HMS Warspite (03)

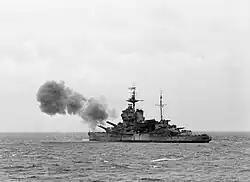
"Warspite" bombarding defensive positions off Normandy, 6 June 1944. Note the non-operational X (upper rear) turret.

"Warspite" joined the Eastern Fleet as flagship of Admiral Sir James Somerville, who had commanded her in 1927. Initially, "Warspite" was based in Ceylon, forming a fast group with the aircraft carriers and , four cruisers and six destroyers. In March, Somerville received intelligence indicating the Japanese Fast Carrier Strike Force was heading towards the Indian Ocean and he relocated his base to Addu Atoll in the Maldives.